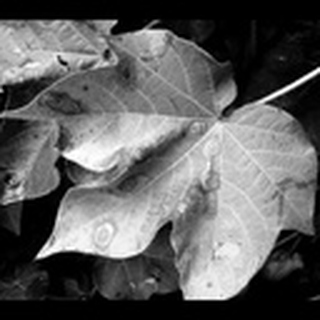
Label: cotton_target_spot